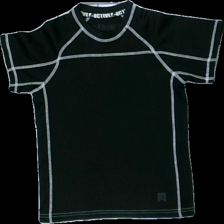
View: front
Type: T-shirt
Category: Children
Brand: Mywear (Ica)
Colors: Black, White
Material: 100% polyester
Cut: Regular
Size: 122
Season: All
Trend: Sports
Damage location: bottom center
Damage 2 location: bottom right
Damage 3 location: bottom left
Price range: 50-100
Recommended usage: Reuse
Description: svart tränings t-shirt med vita sömmar